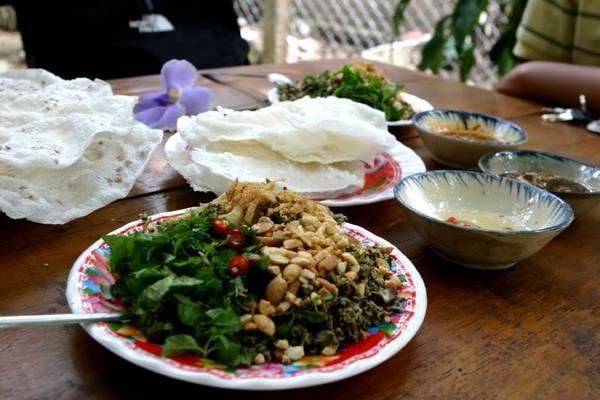
đĩa nộm được đặt ở cạnh hai đĩa bánh đa và một cái chén